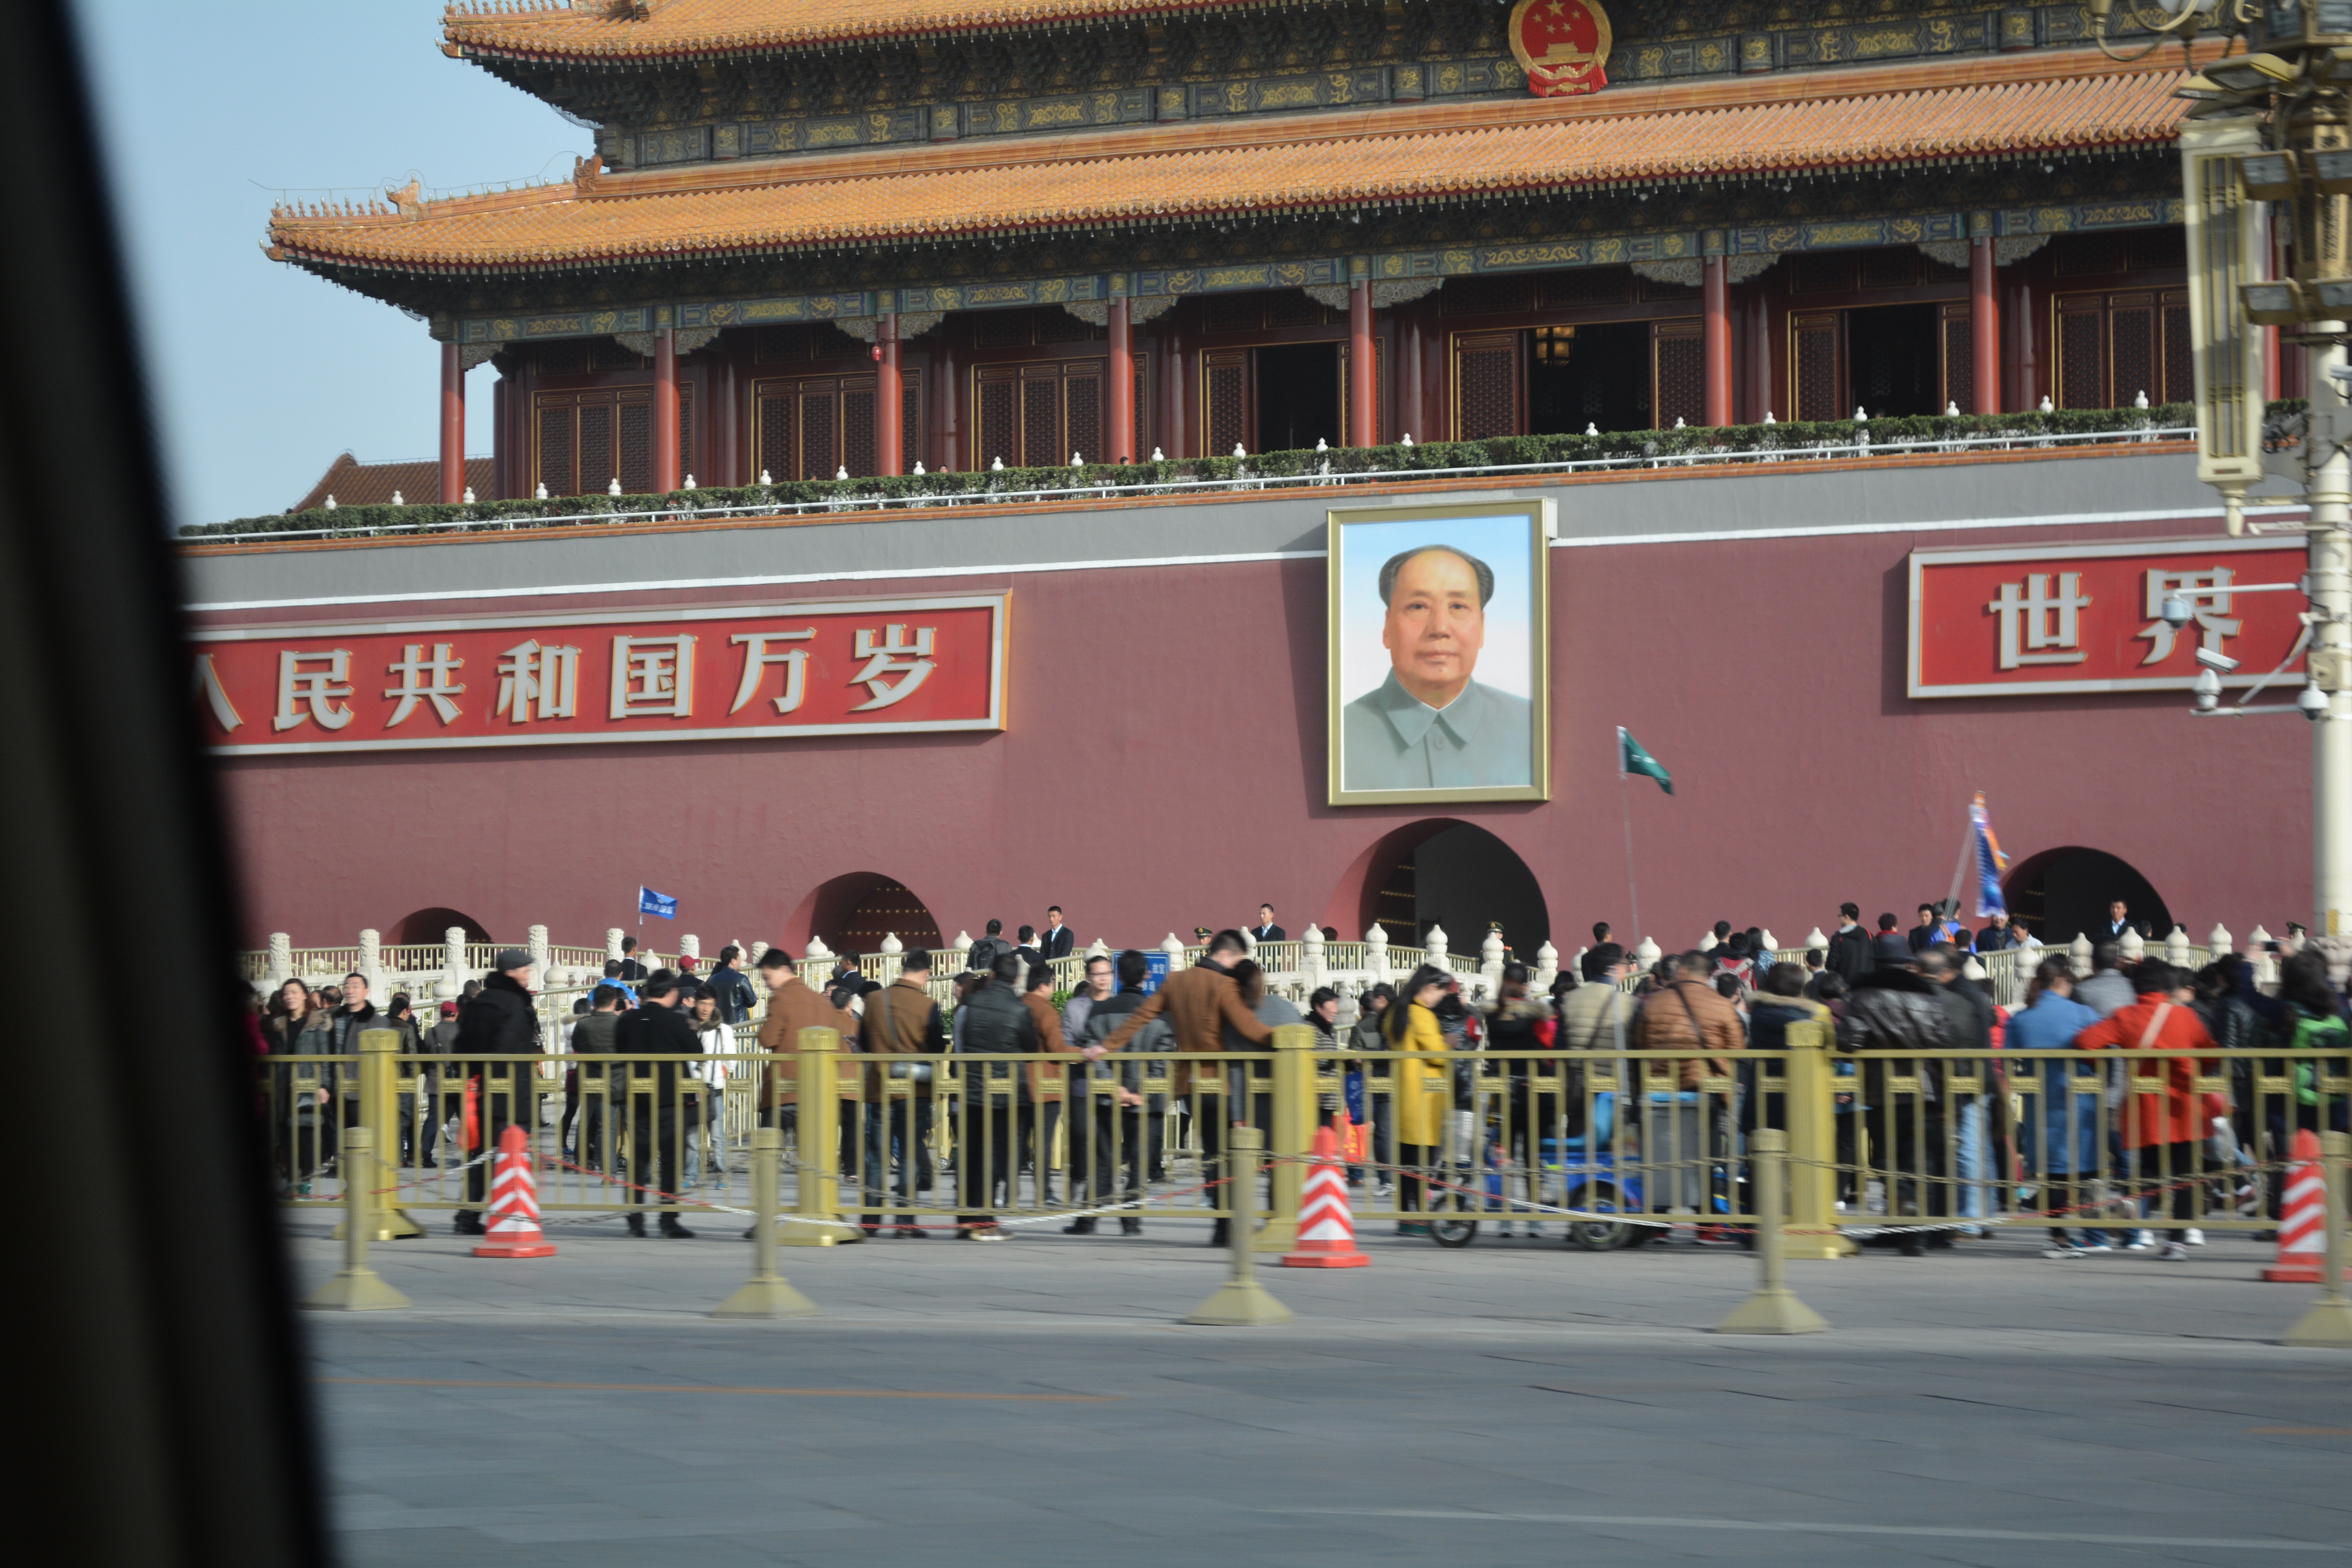
festival